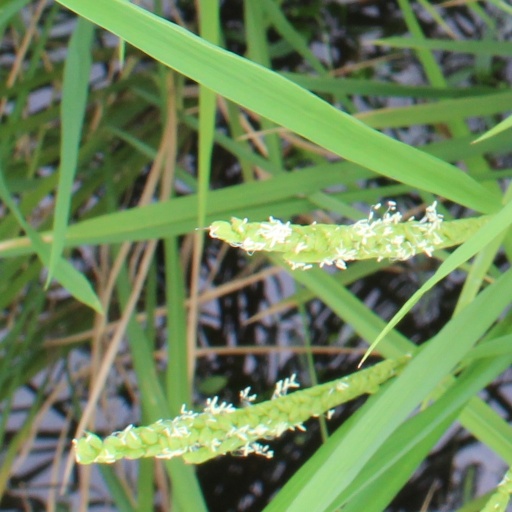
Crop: rice